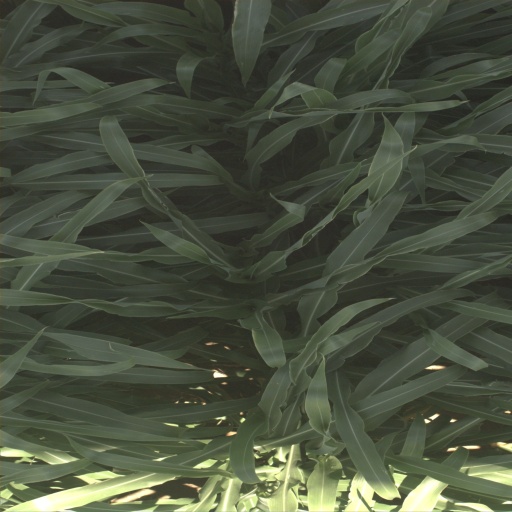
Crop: sorghum